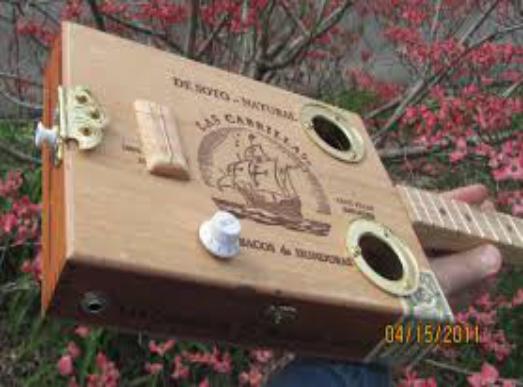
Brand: Las Cabrillas
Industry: Necessities